Religion in Romania

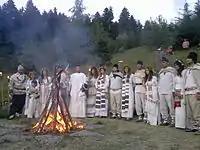
Zalmoxian fire rite

In 1930, more than 700,000 people in the Kingdom of Romania (including Bessarabia) practiced Judaism. By 2011, that number had dropped to 3,271. A legacy of the country's once numerous Jewish congregations is the large number of synagogues throughout Romania. Today, between 200,000 and 400,000 descendants of Romanian Jews are living in Israel.